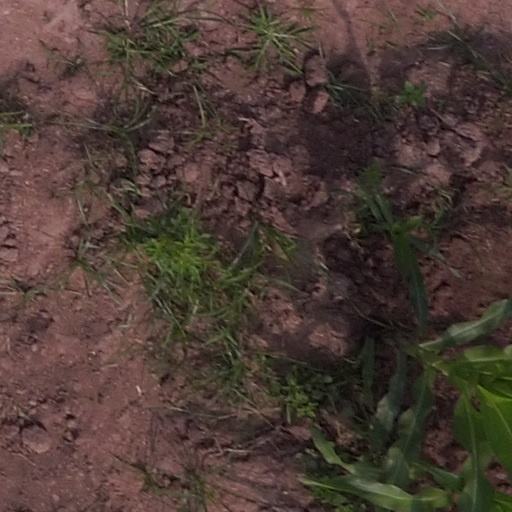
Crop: maize; corn